Comet Ikeya–Seki

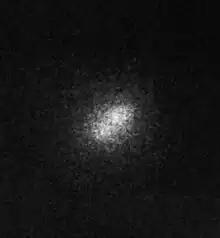
A 6-minute exposure of Ikeya–Seki's nucleus on 6 November 1965, faintly resolving the two primary components of the comet's fractured nucleus

Comet Ikeya–Seki was independently discovered on 18 September 1965 by Japanese amateur astronomers Kaoru Ikeya and Tsutomu Seki within roughly 15 minutes of each other. The recent passage of a typhoon had afforded favorably clear conditions for identifying the comet. Upon discovery, the comet was an 8th-magnitude object visually located 10° west of α Hydrae, moving east across the sky at around 1° per day; acceleration of the comet and significant brightening was observed shortly afterwards. Based on preliminary estimations of Ikeya–Seki's orbit, Fred Whipple of the Smithsonian Astrophysical Observatory conjectured that Ikeya–Seki was a sungrazing comet. Subsequent and more accurate computations of the comet's orbital properties showed a close similarity between Ikeya–Seki and the Great Comet of 1882, including the calculated perihelion of 0.0079 AU (1.2 million km, 0.7 million mi). Leading up to perihelion, Ikeya–Seki's light curve was also similar to the 1882 comet. The comet brightened to magnitude +4 by 7 October, with a tail extending to over 1° in length. By mid-October, the tail had extended to a length of 10°. The comet's approach of the Sun visually placed the comet at increasingly lower altitude and brighter skies, leading to greater difficulty in estimating the comet's brightness as perihelion drew nearer. Nonetheless, Ikeya–Seki's increasing luminosity remained apparent; in the Southern Hemisphere, where visibility of the comet was most favorable around the time of perihelion, observers reported Ikeya–Sekit to be as bright as magnitude 0 by 18 October. The comet brightened considerably in the 60 hours after 18 October. By 20 October, the comet had become easily visible with the naked eye in daylight. Ikeya–Seki continued to brighten as perihelion approached, becoming comparable in brightness to the full Moon. The comet also projected a slightly curved tail; 2° of the tail was sufficiently visible to the naked eye with manual obscuration of the Sun.